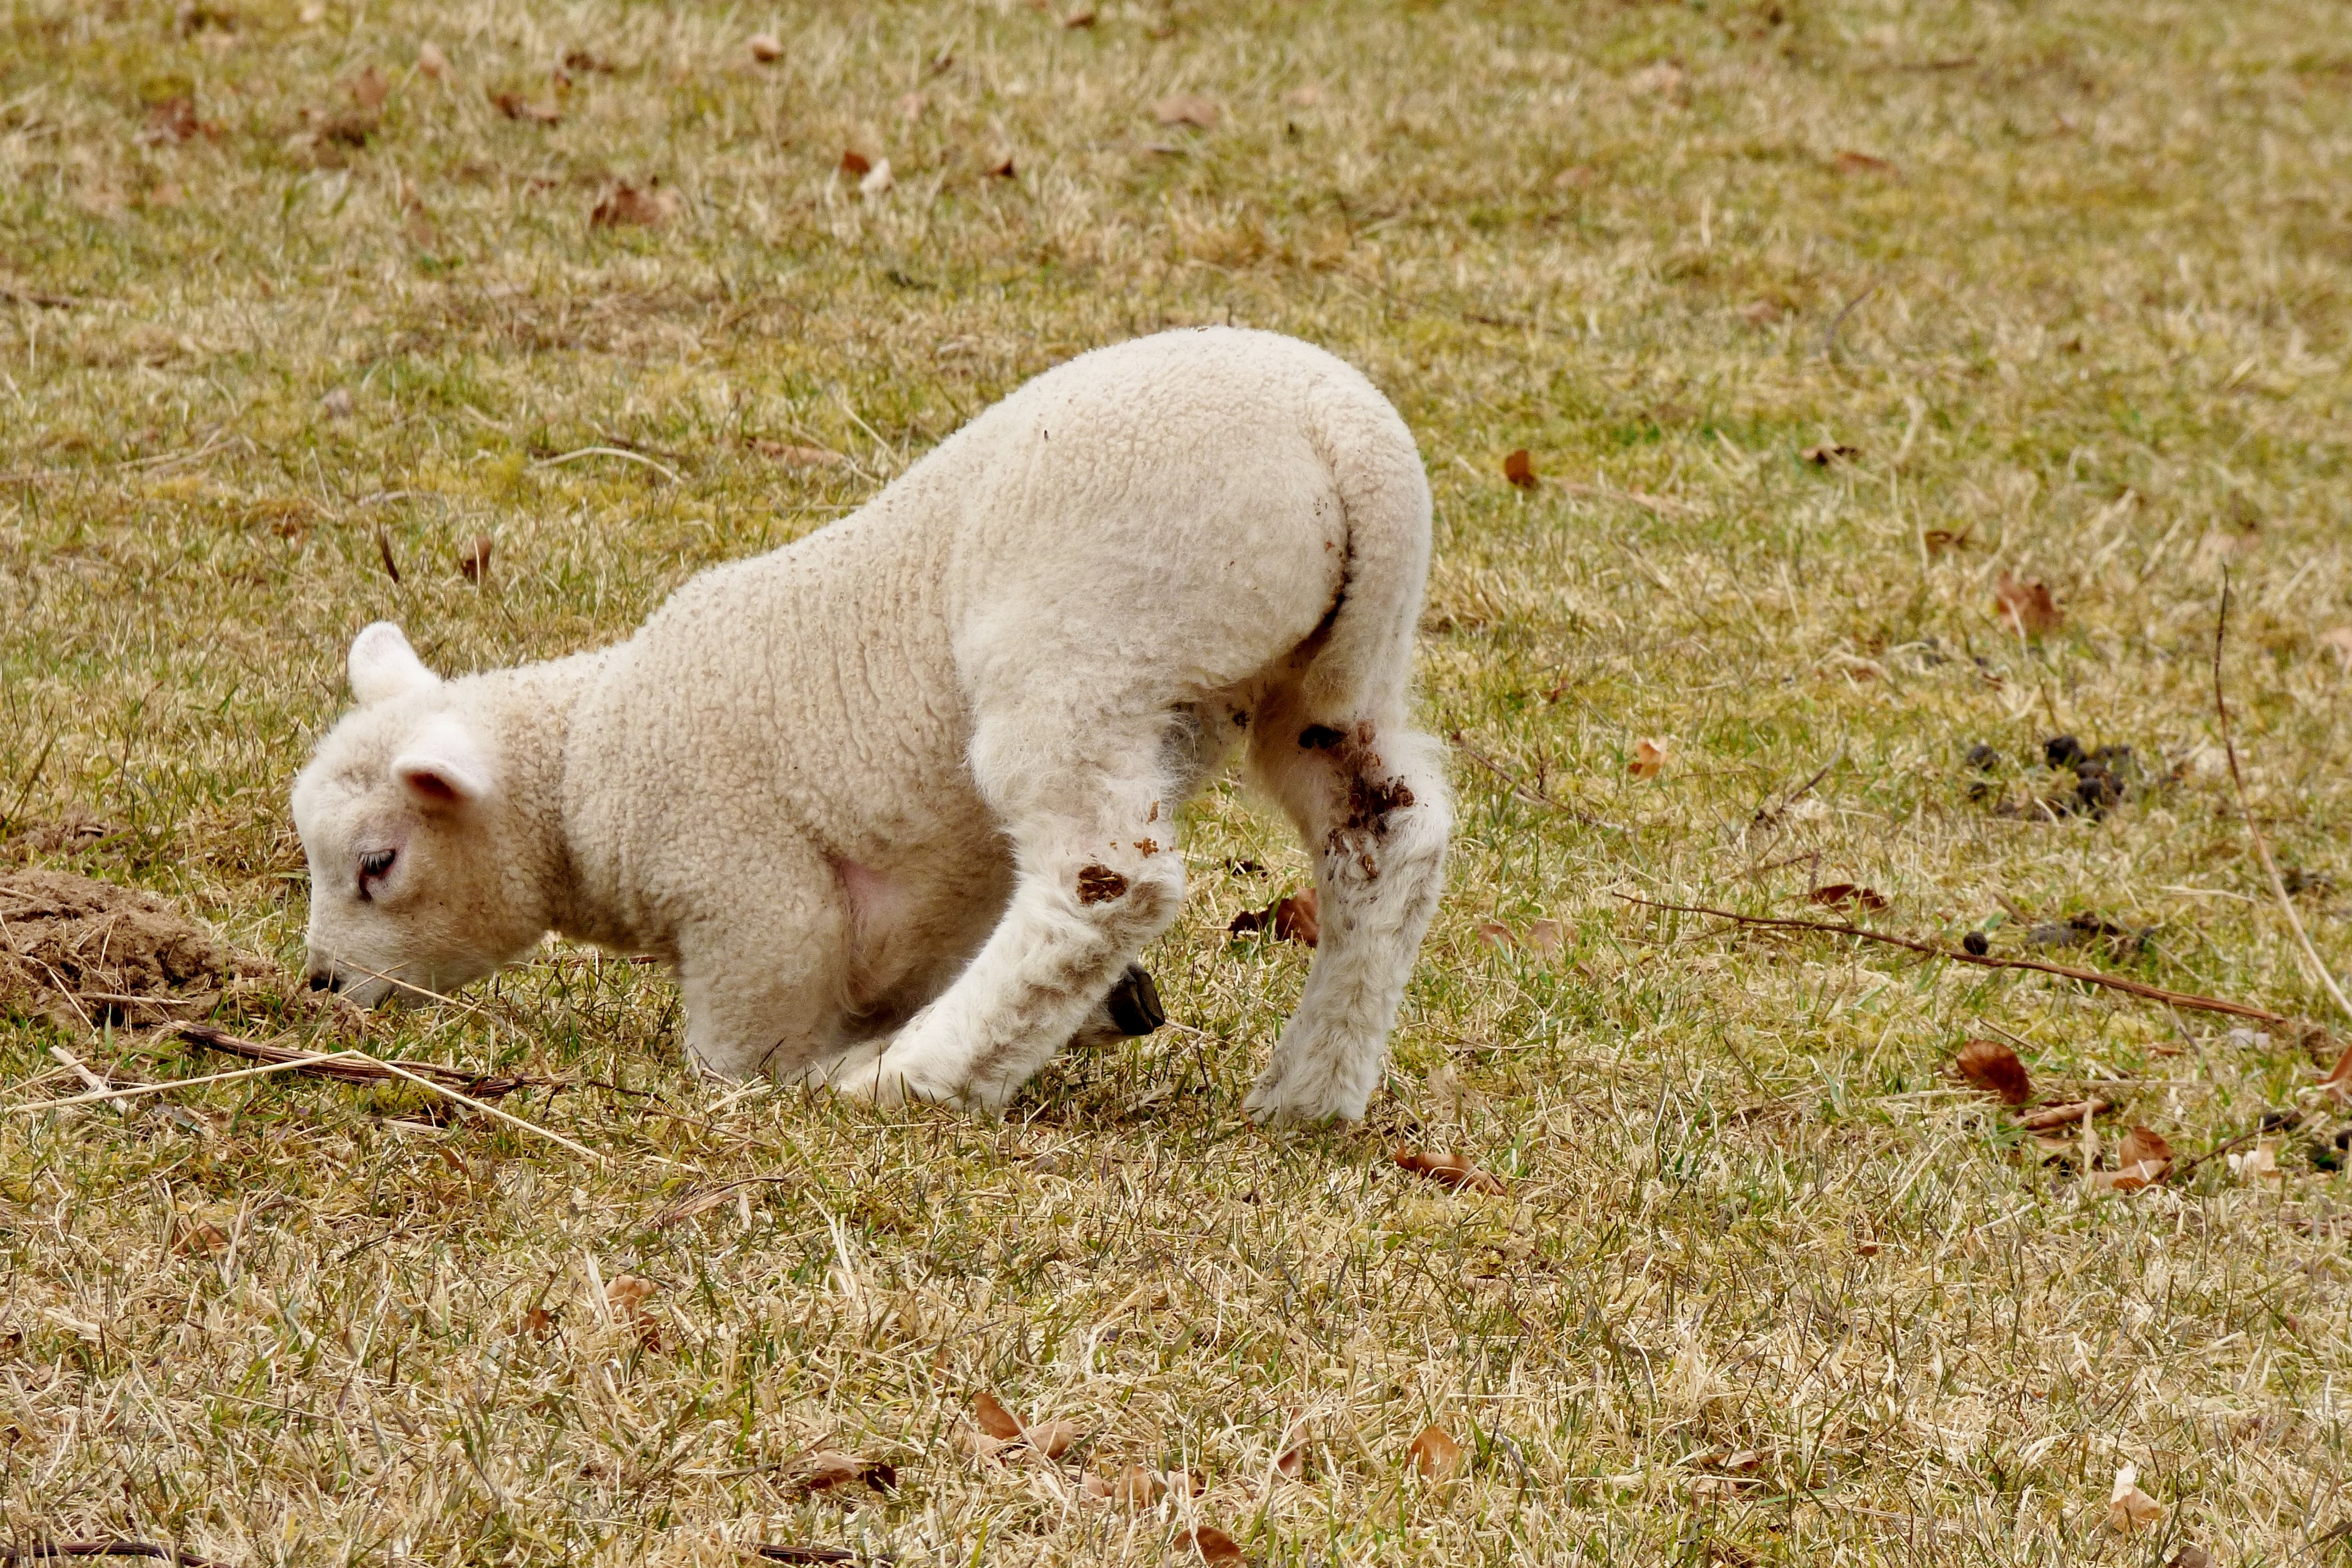
nature, grass, wildlife, young, spring, grazing, sheep, mammal, fauna, lamb, animals, vertebrate, sheeps, luxembourg, lambs, outdoor life, dog like mammal